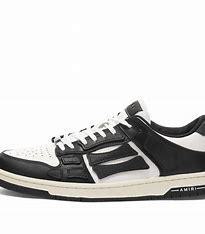
Brand: Amiri
Model: Skel Top